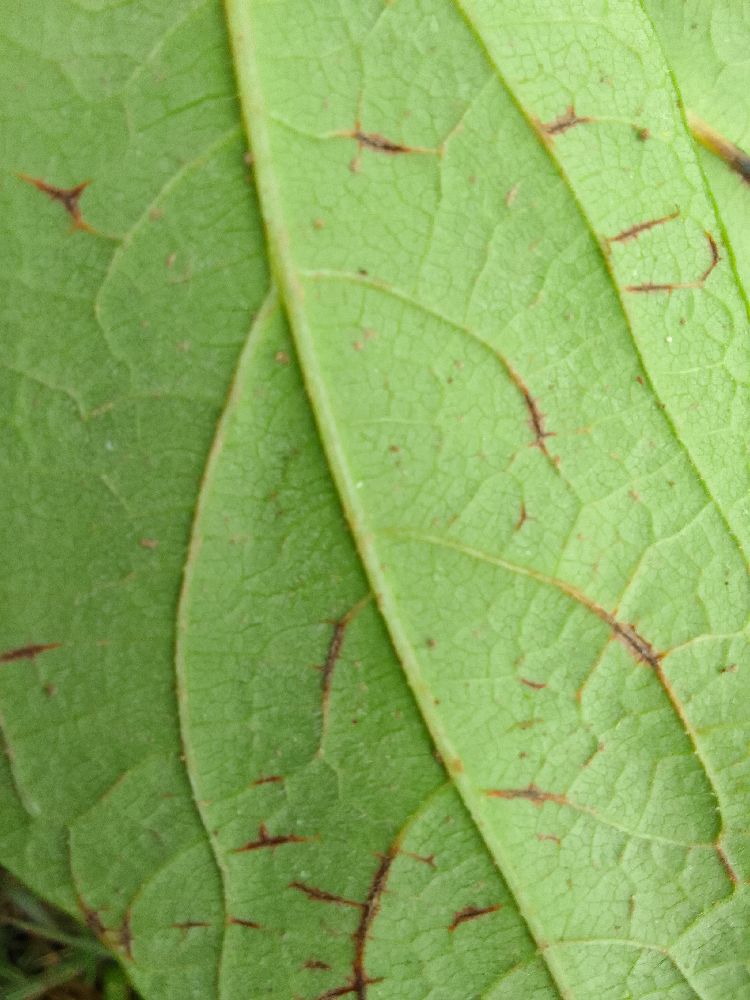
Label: anthracnose